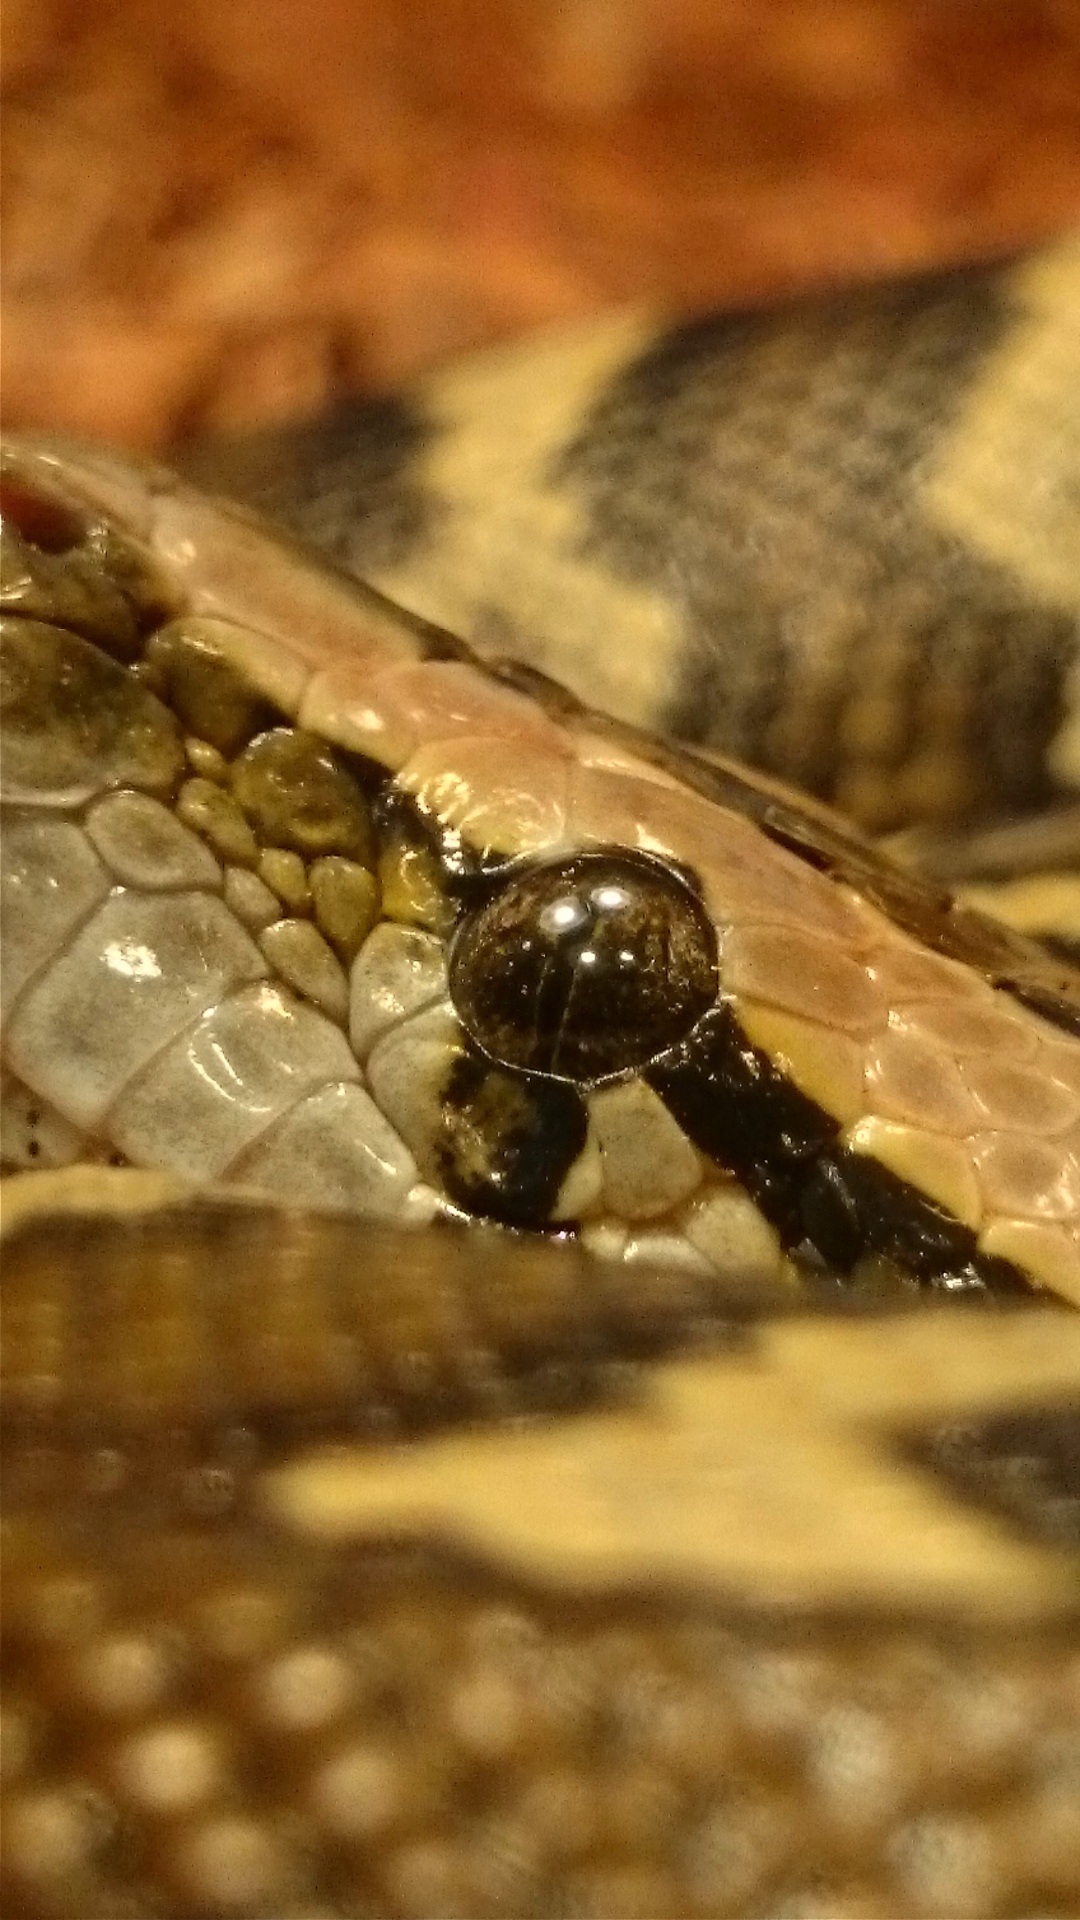
wildlife, insect, reptile, fauna, invertebrate, close up, snakes, python, burmese, macro photography